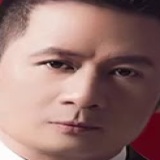
ca sĩ Bằng Kiều